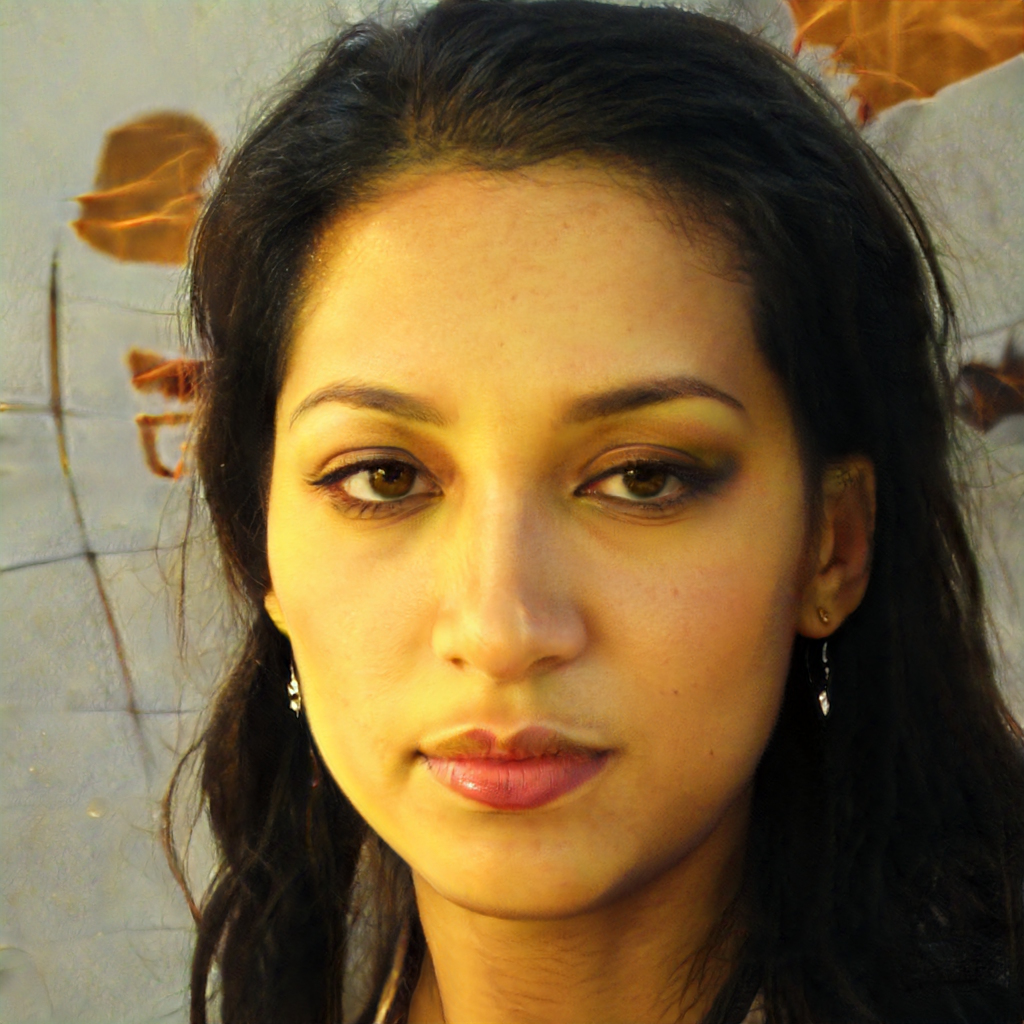
Portrait style: Real Portrait